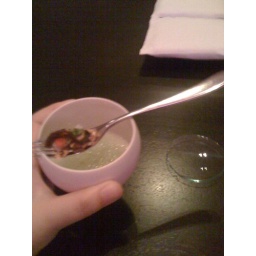
Course 6: Octupus with dill on the fork, green garbanzo and garlic soup with mint foam in the bowl